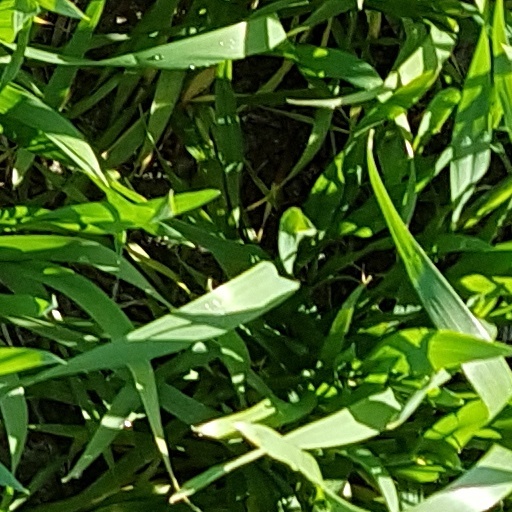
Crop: wheat